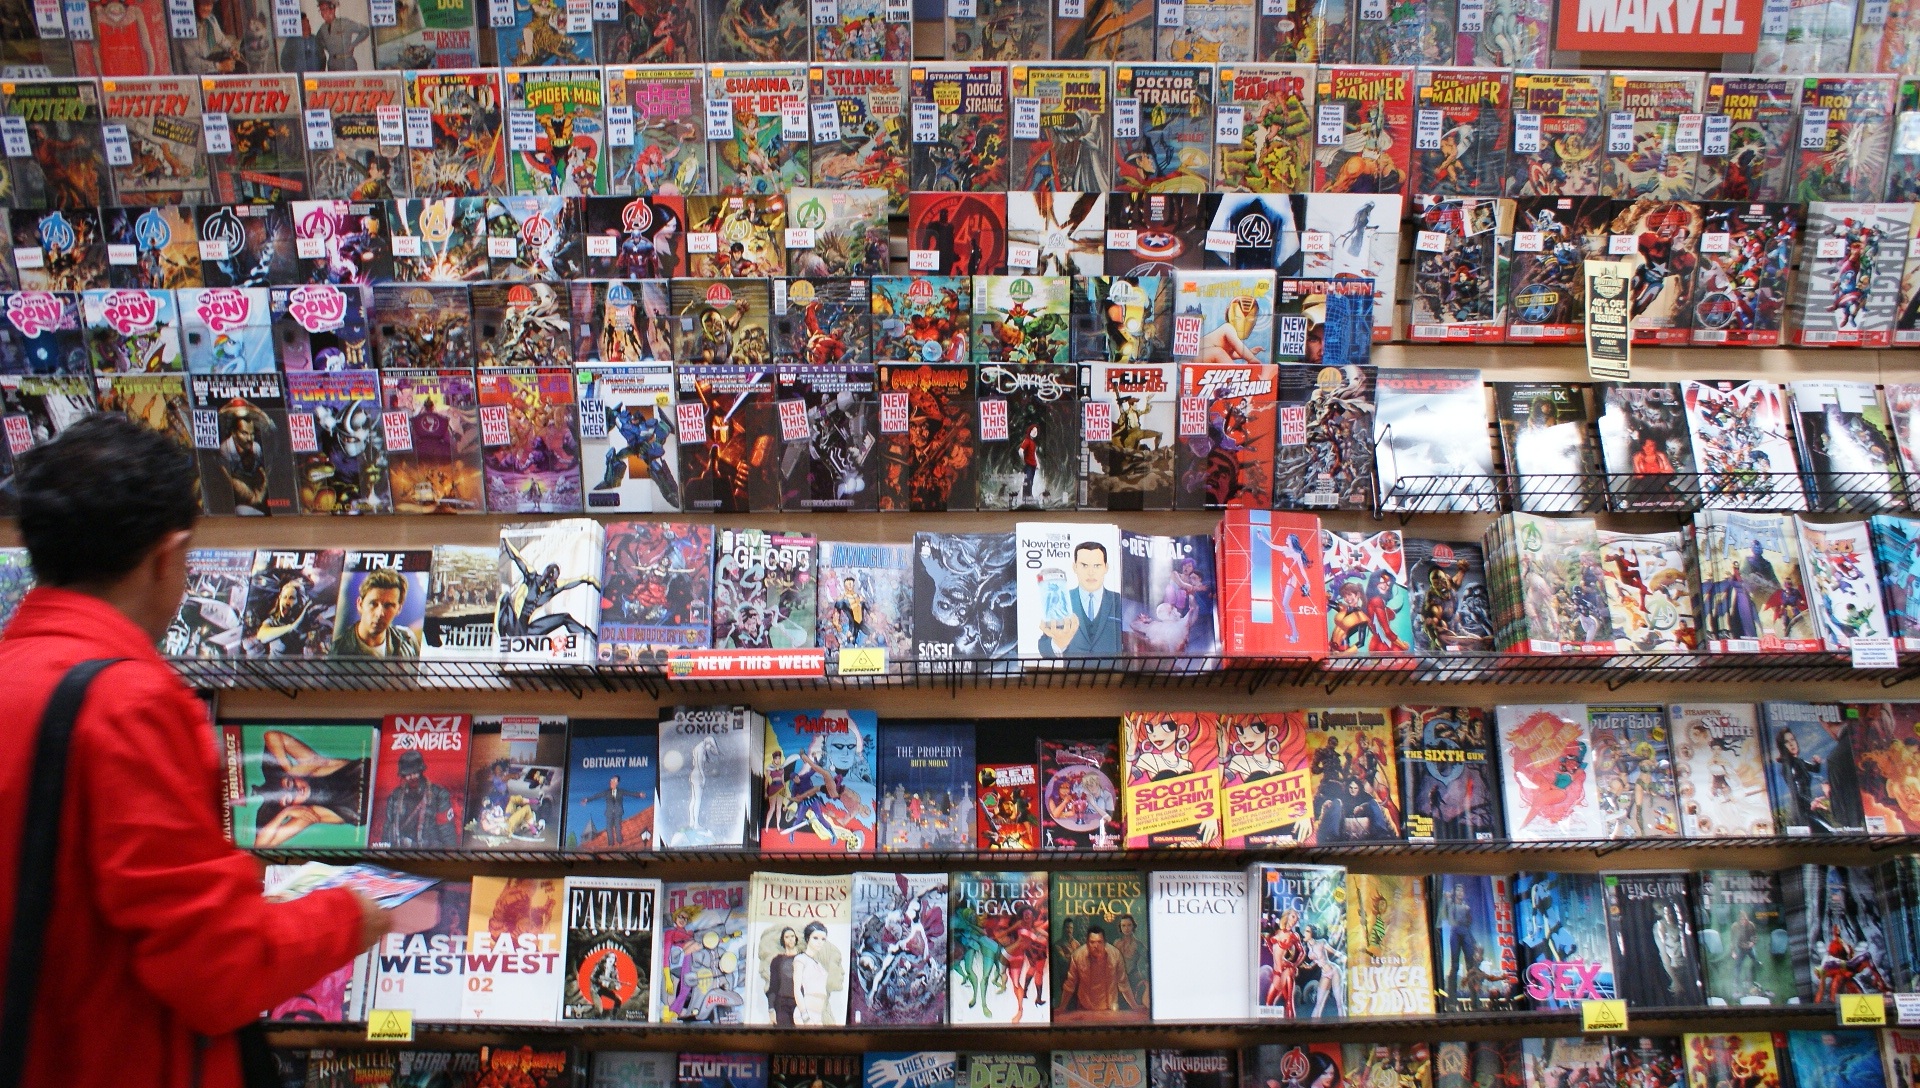
new york, shop, store, shelf, literature, books, stock, supermarket, grocery store, marvel, comics, retail, comic book, graphic novel, convenience store, bookselling